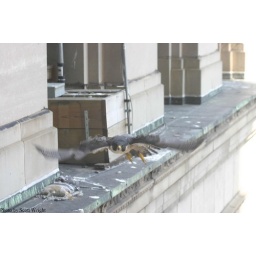
May 29 Sw flys by Erie on sand bag